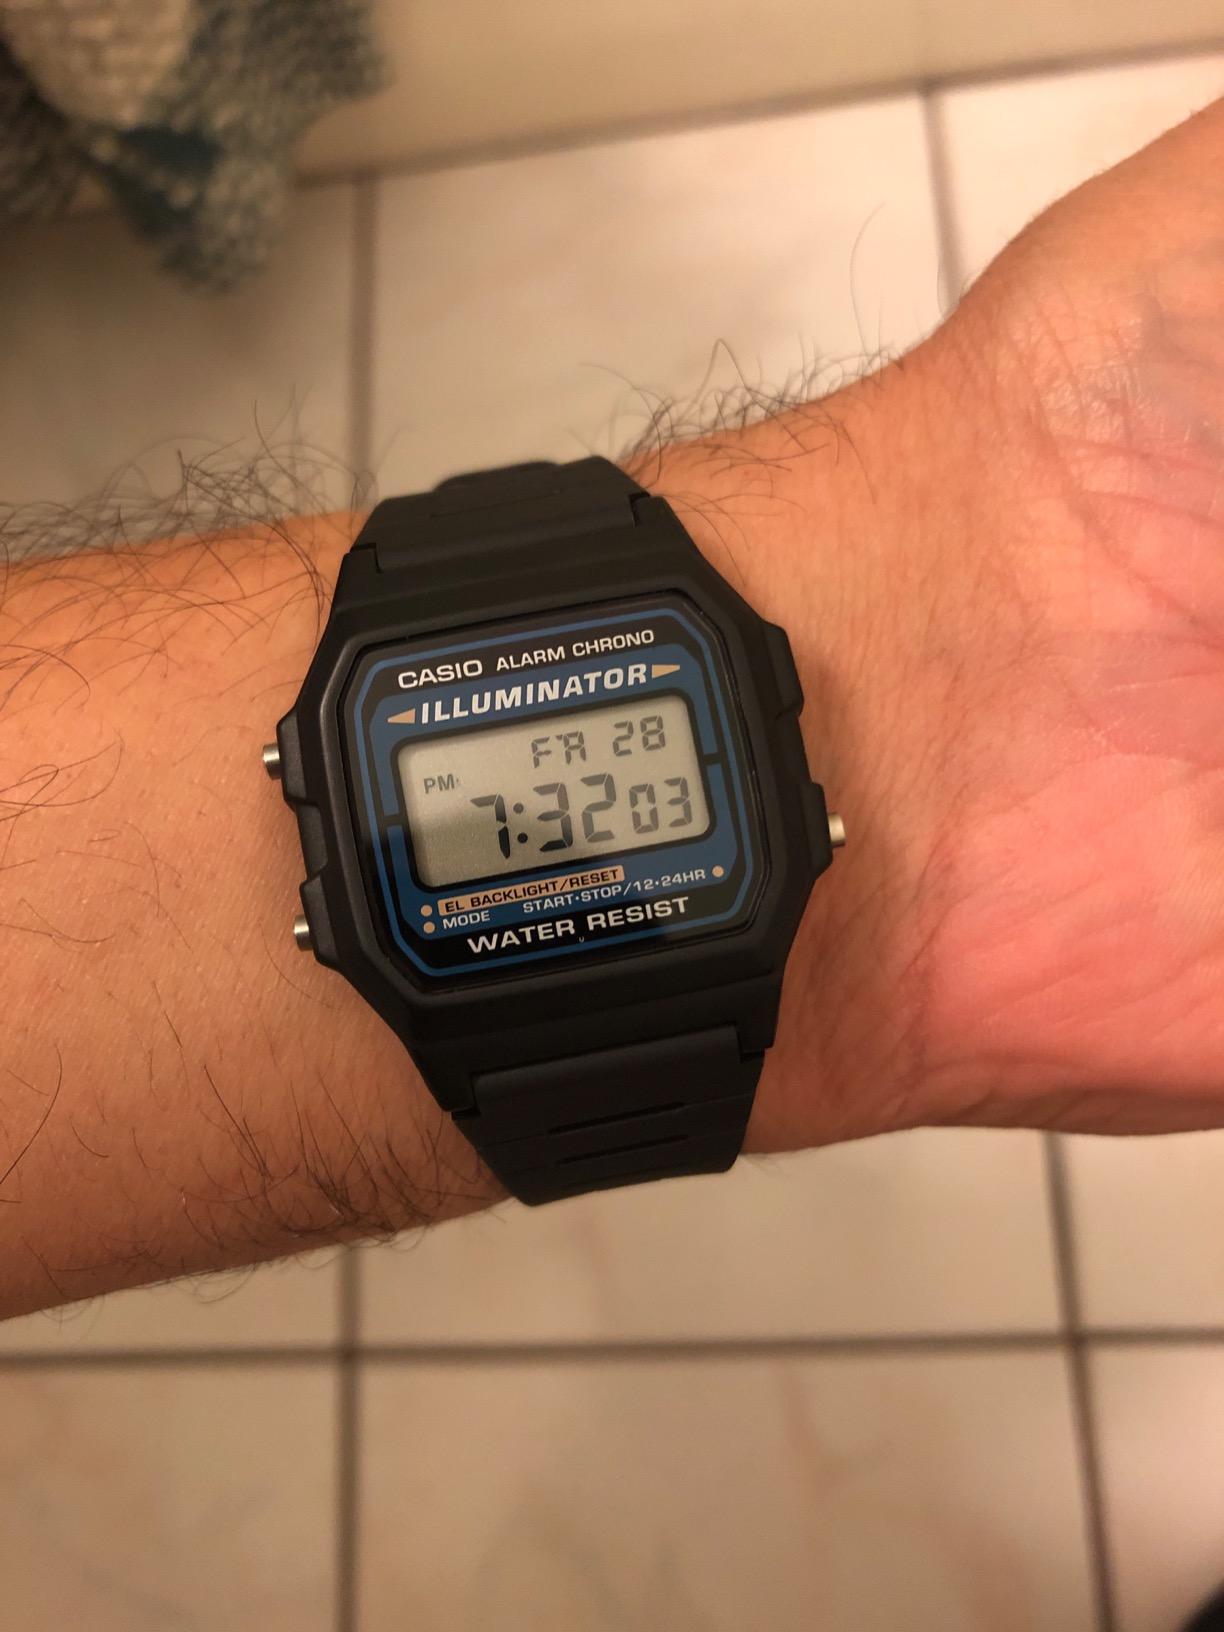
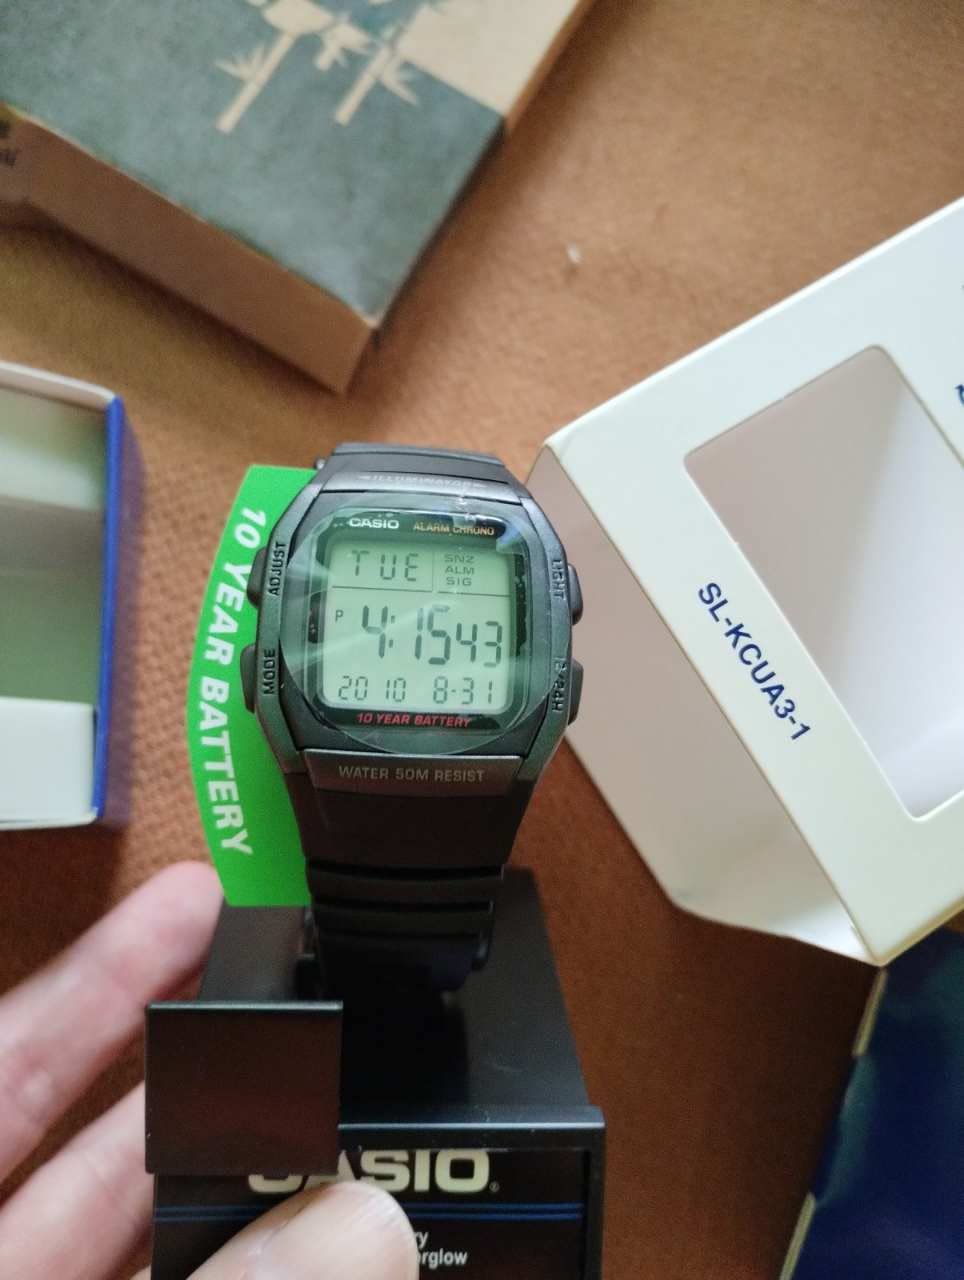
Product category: accessories_watch
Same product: no